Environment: real
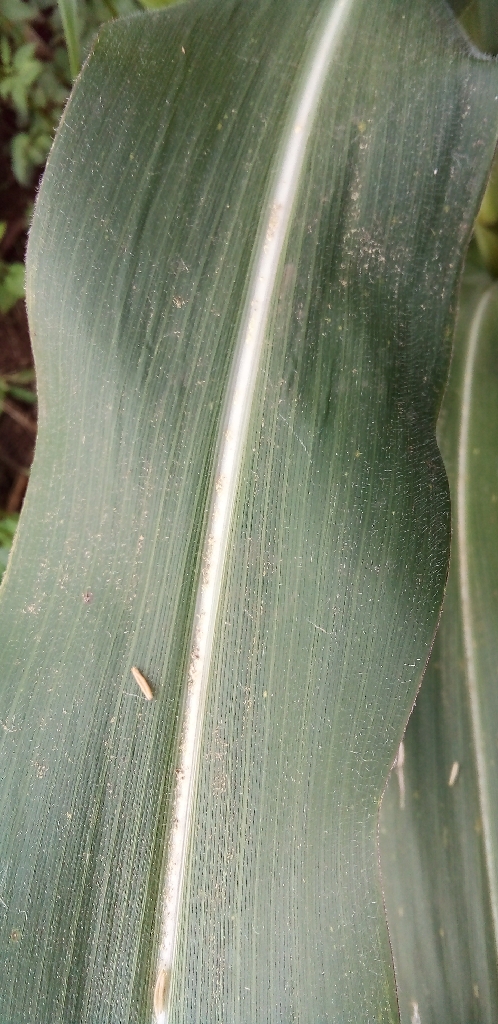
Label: healthy